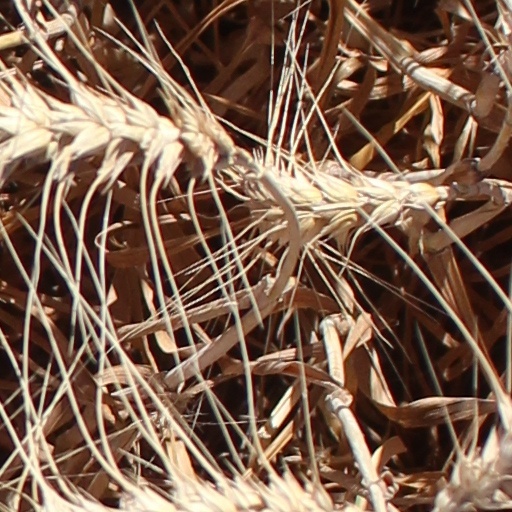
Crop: wheat